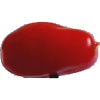
Label: Tomato 2